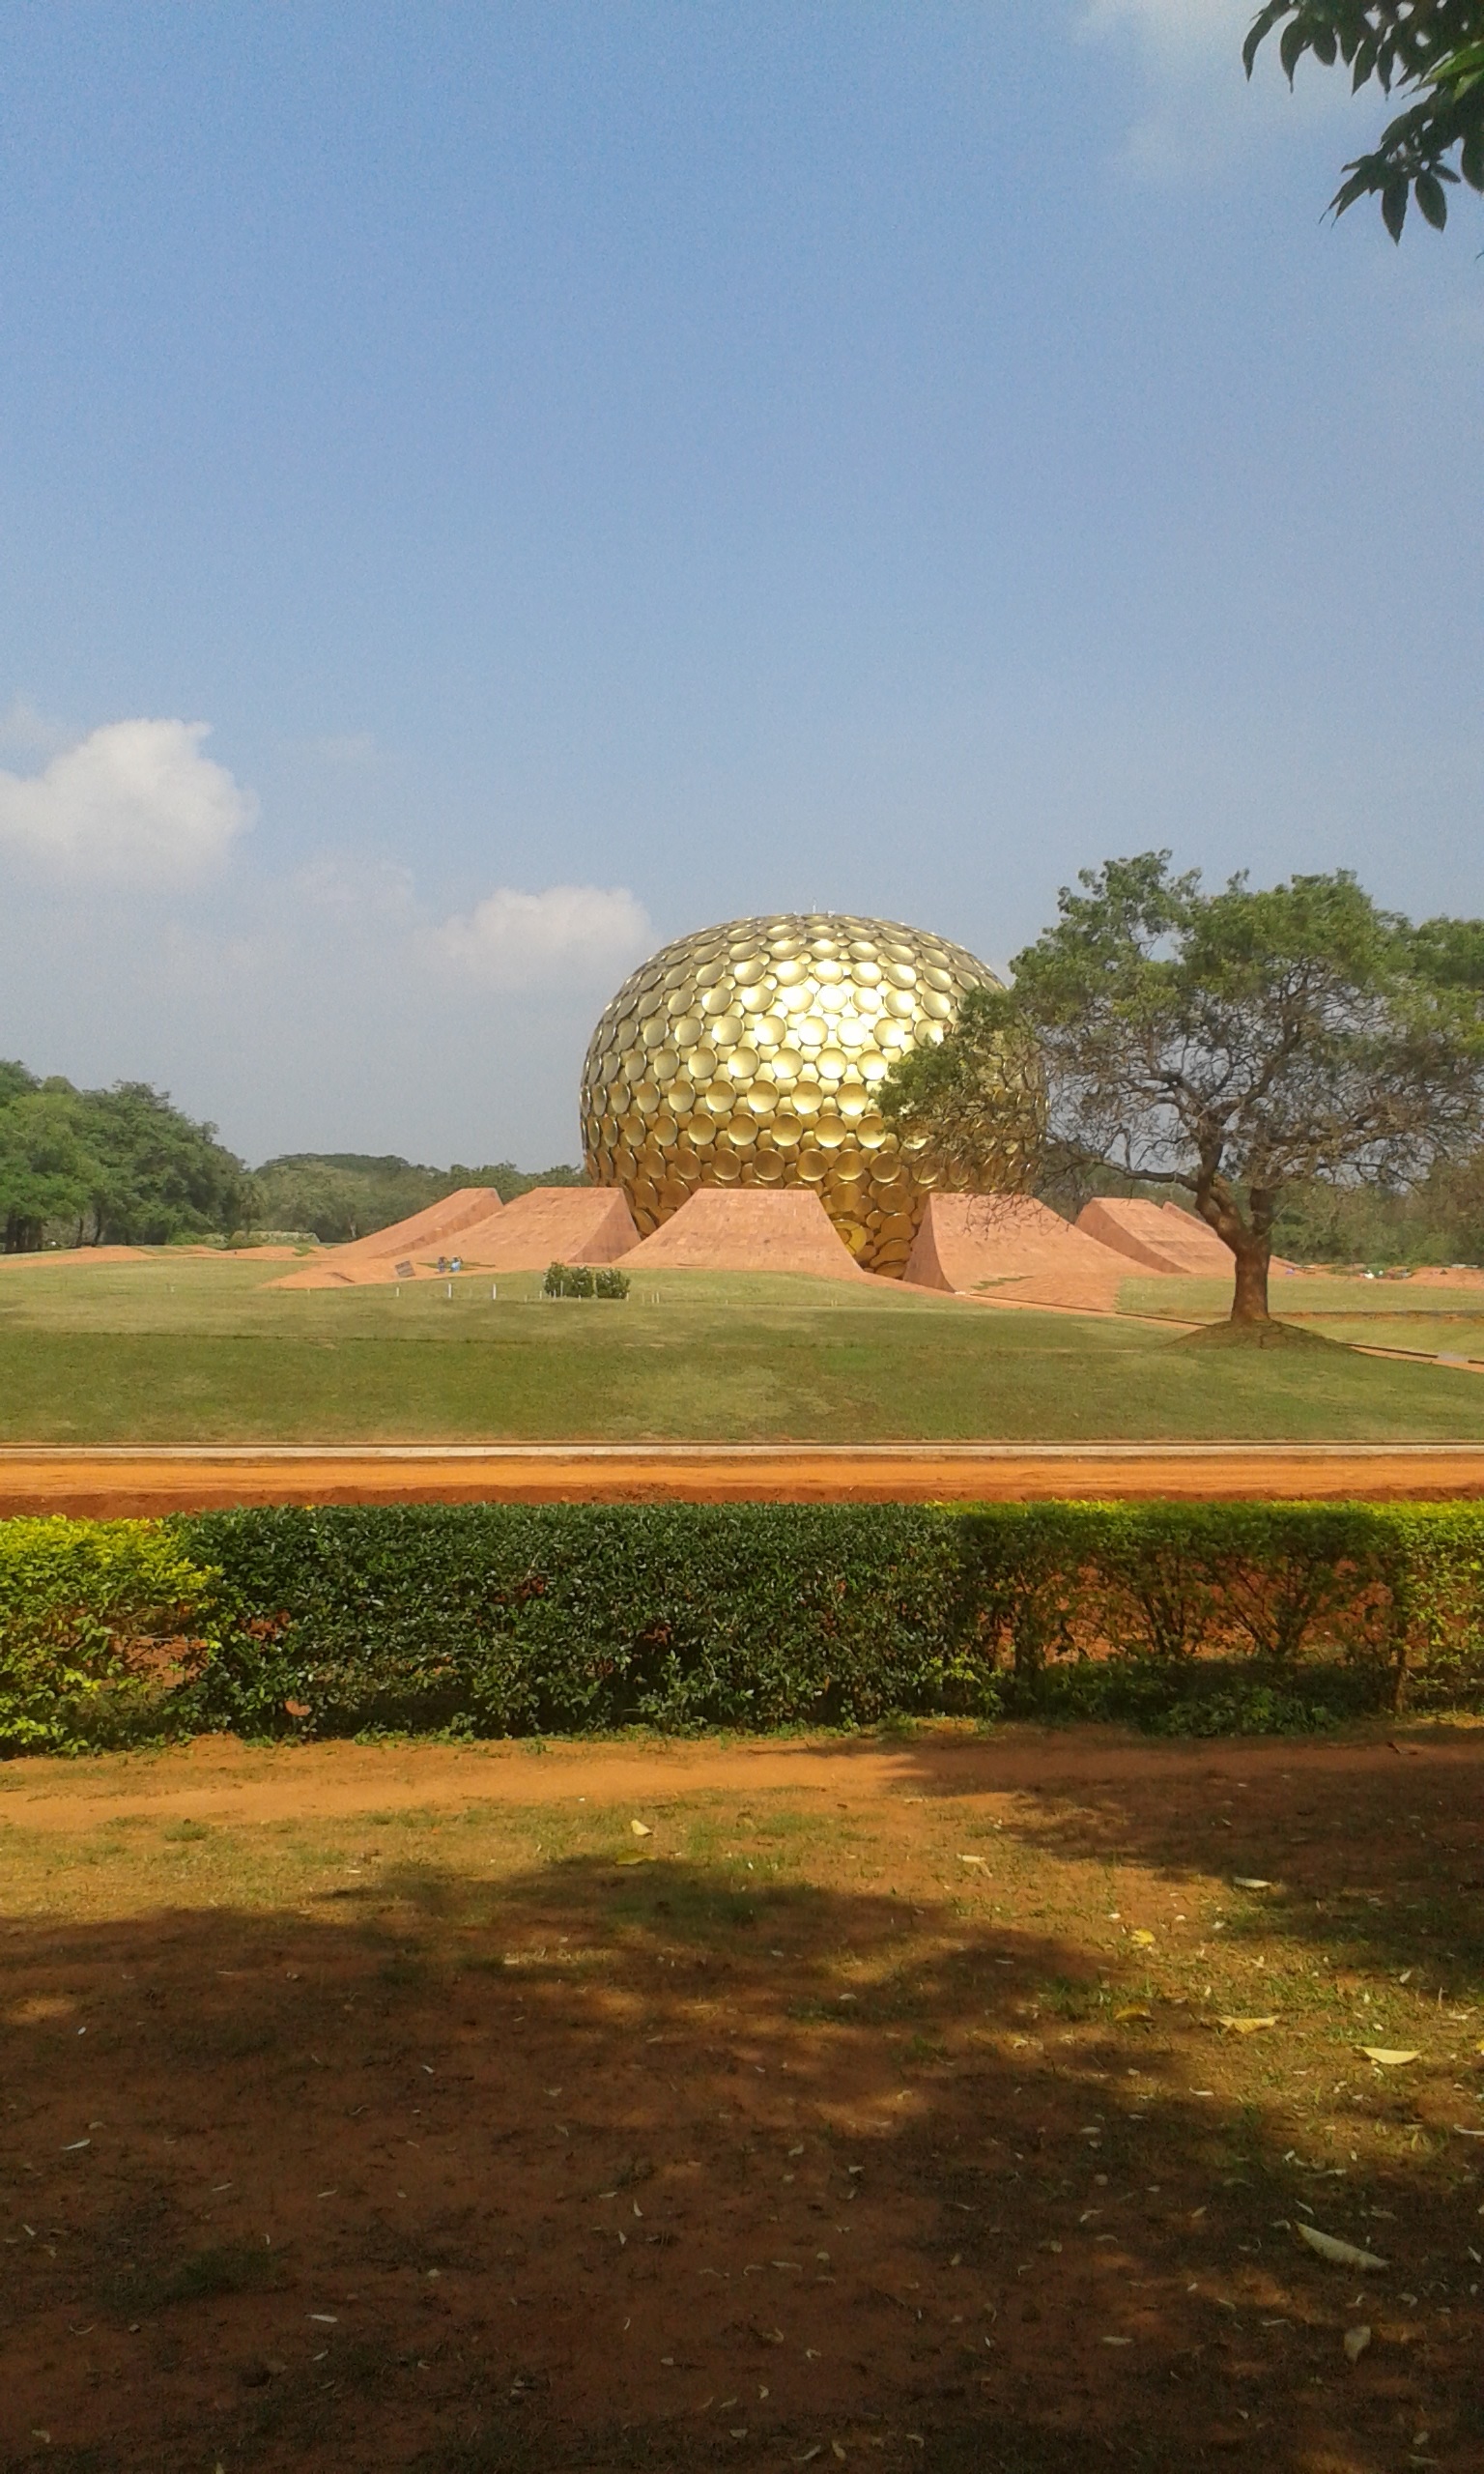
landscape, tree, nature, grass, structure, field, farm, prairie, hill, building, religion, agriculture, plain, meditation, gold, inspiration, india, silent, harmony, rural area, transcendence, pondicherry, sport venue, matrimandir